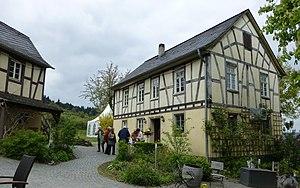
Maison construite pour le film Heimat 3. Point de vue superbe sur Oberwesel.
Heimat 3 – Chronique d'un tournant historique est la troisième partie de la trilogie Heimat d'Edgar Reitz. Le film a été tourné en 2002 et 2003. La mini-série se compose de six épisodes.